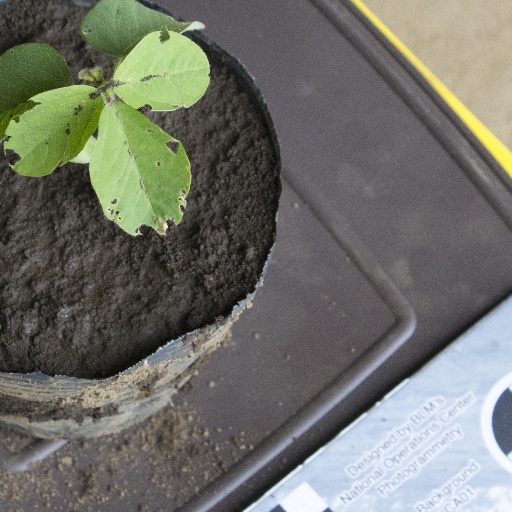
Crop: soybean